Immediate Geographic Region of Pará de Minas

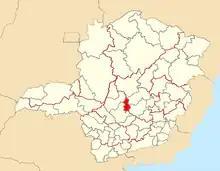
Immediate Geographic Region of Pará de Minas, in the state of Minas Gerais, Brazil.

The Immediate Geographic Region of Pará de Minas is one of the 6 immediate geographic regions in the Intermediate Geographic Region of Divinópolis, one of the 70 immediate geographic regions in the Brazilian state of Minas Gerais and one of the 509 of Brazil, created by the National Institute of Geography and Statistics (IBGE) in 2017.